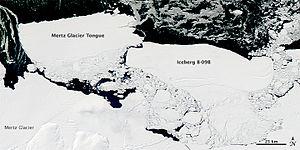
L'iceberg B-9, 154 km par 35 km, s'est détaché de l'Antarctique, du secteur de sud-est de l'île Roosevelt, à proximité de la baie des Baleines et à l'est immédiat du site de détachement de l'Iceberg B-15. Il a emporté avec lui les restes des trois bases Little America.